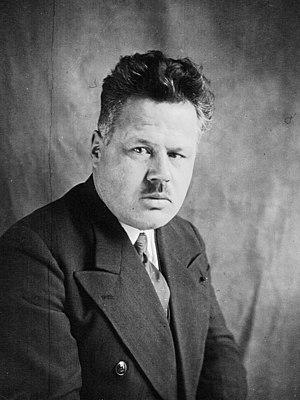
Henri Maupoil est un homme politique français, viticulteur de profession, né le 11 juillet 1891 à Dezize-lès-Maranges et décédé le 30 octobre 1971 dans son village natal.